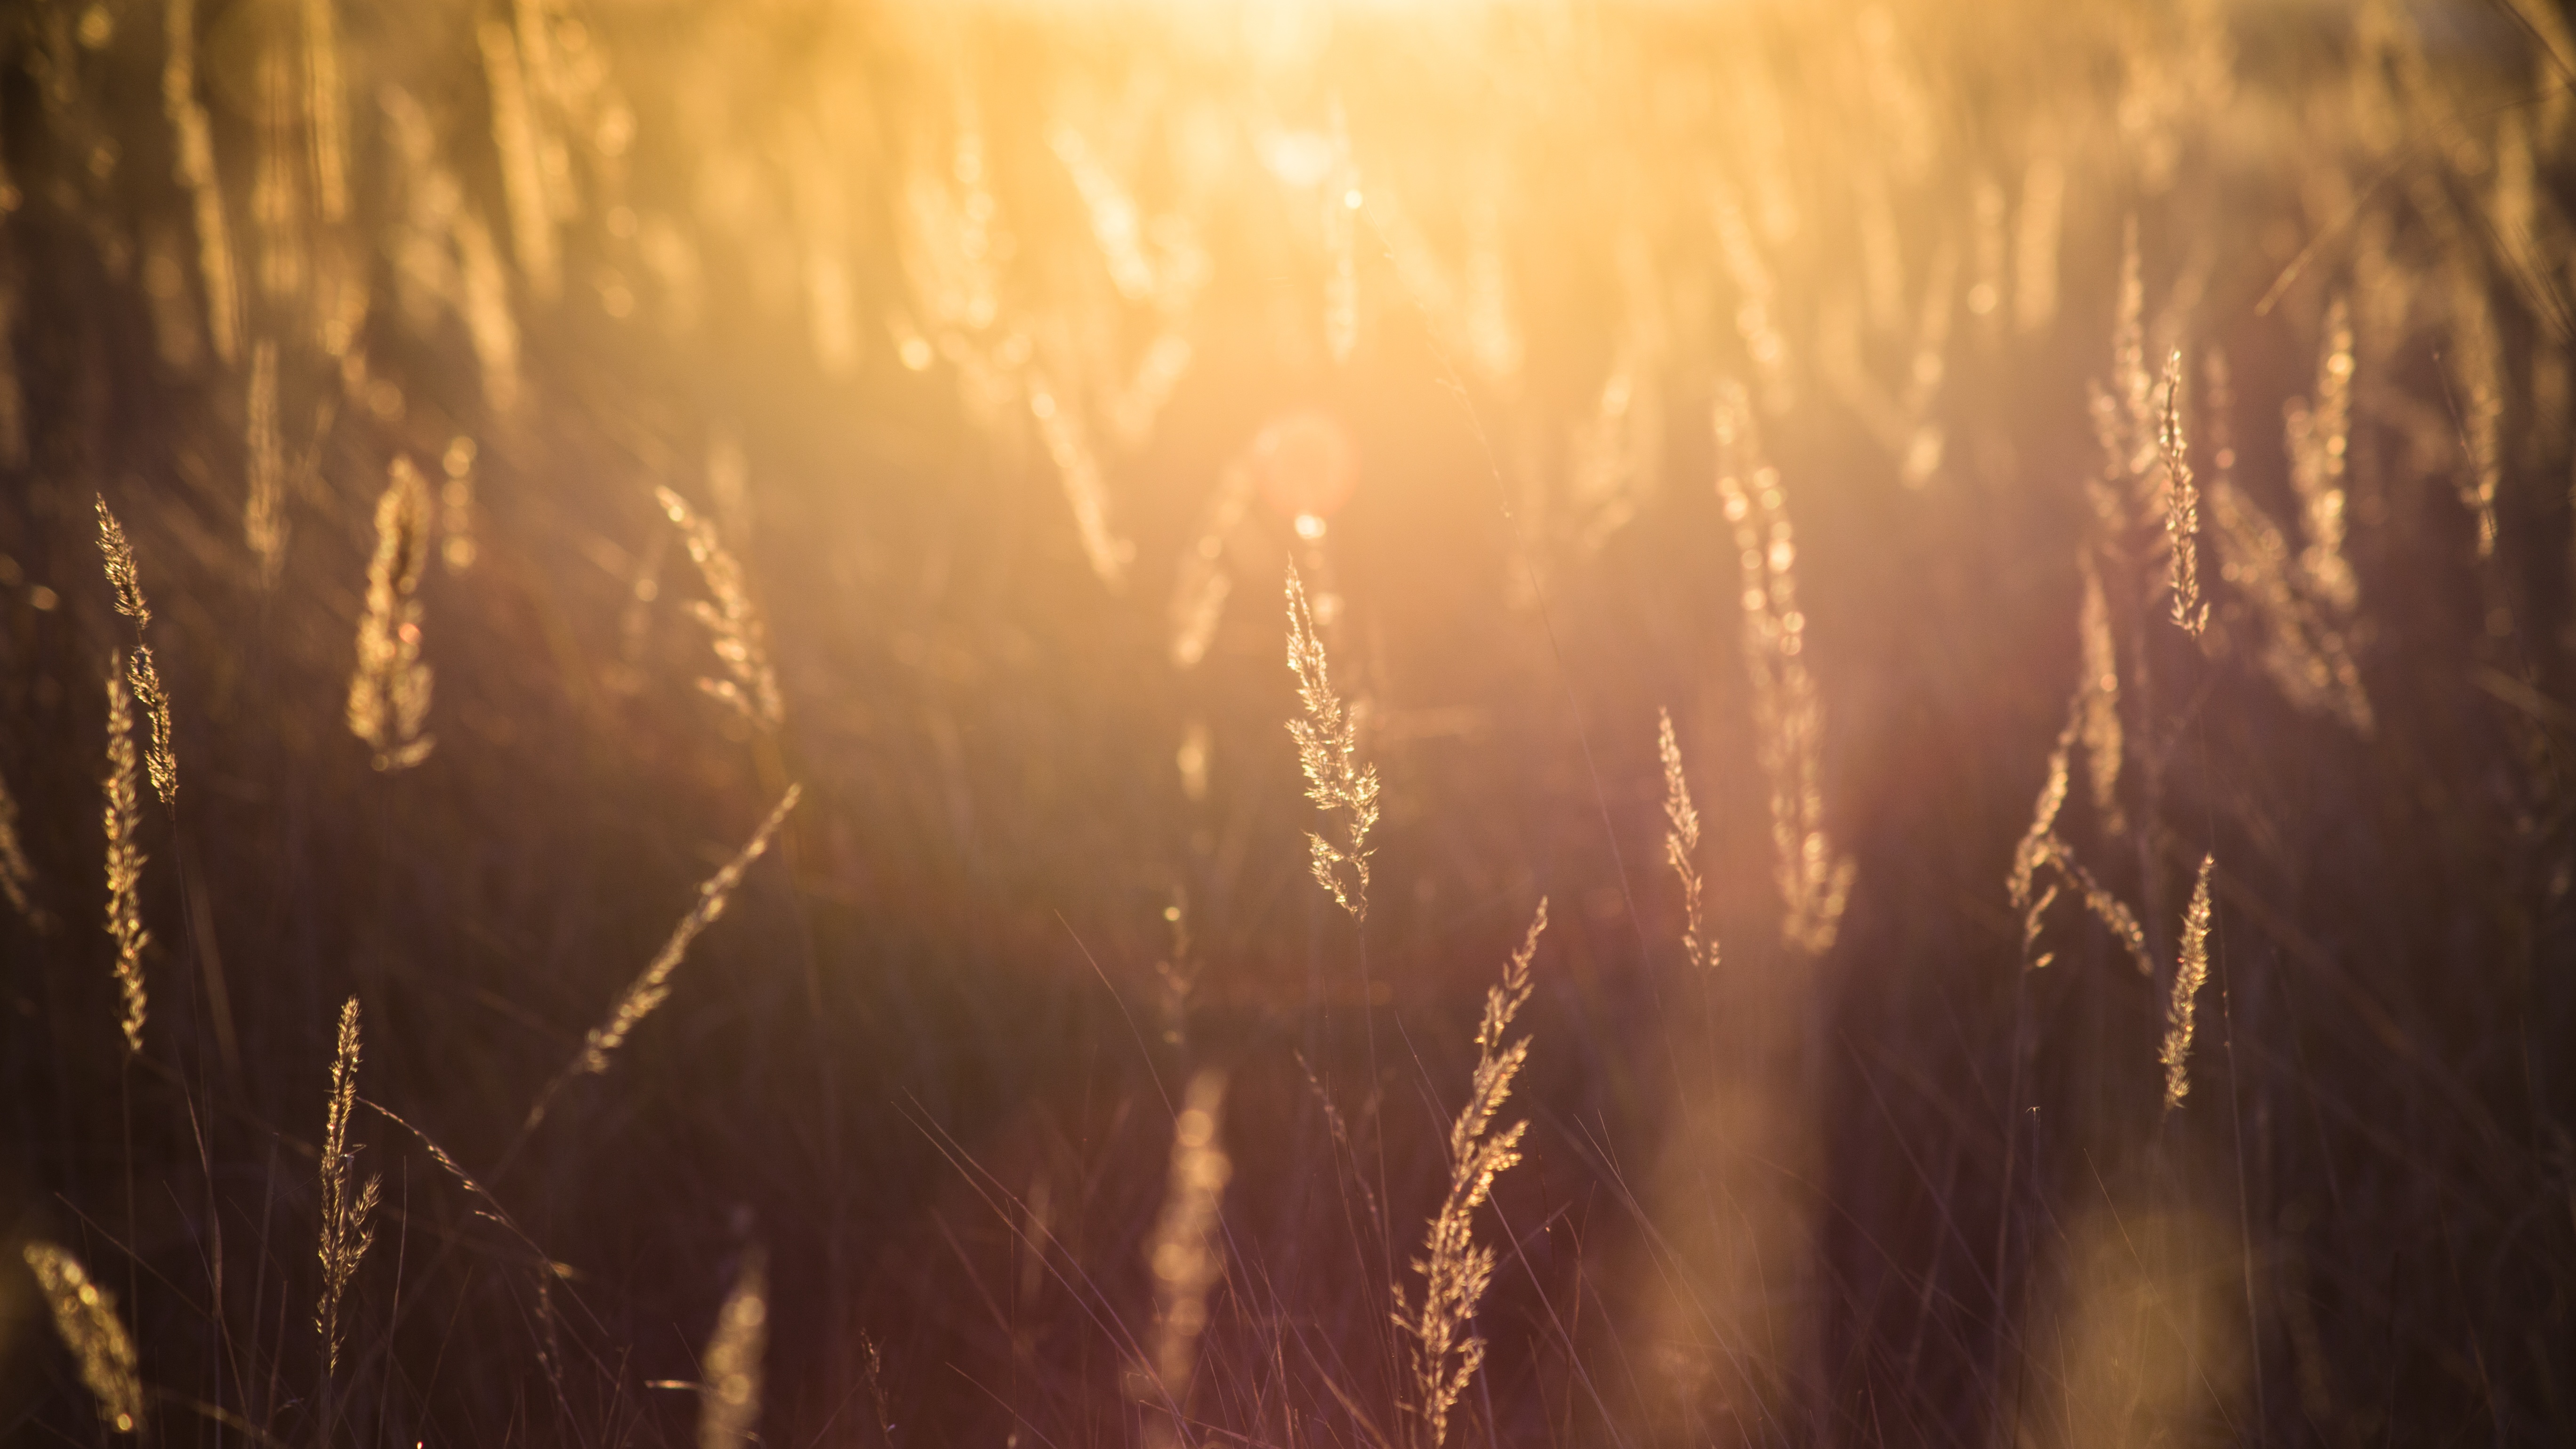
tree, nature, forest, grass, light, night, sunlight, morning, reflection, autumn, darkness, close up, macro photography, atmospheric phenomenon, grass family, computer wallpaper